Akane Hosoyamada

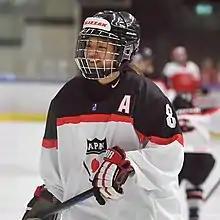
Hosoyamada in 2017

is a Japanese-Canadian ice hockey player and alternate captain of the Japanese national team.